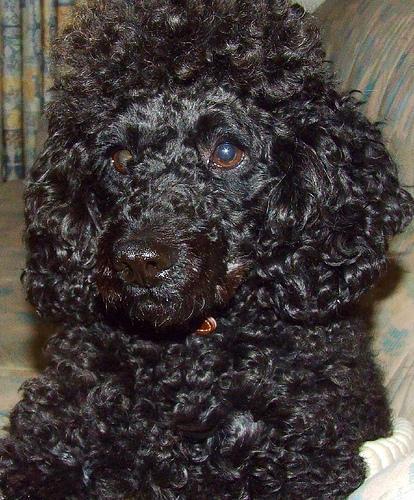
miniature_poodle